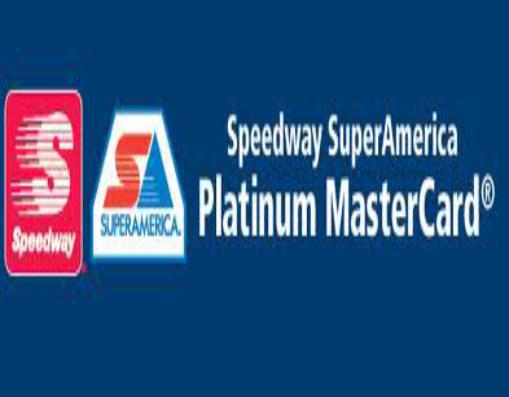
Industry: Transportation